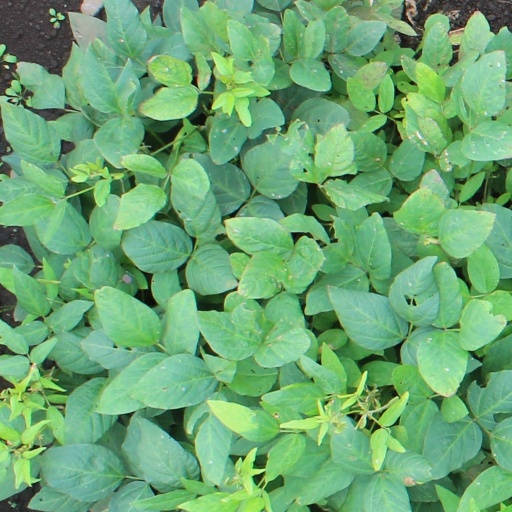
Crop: soybean